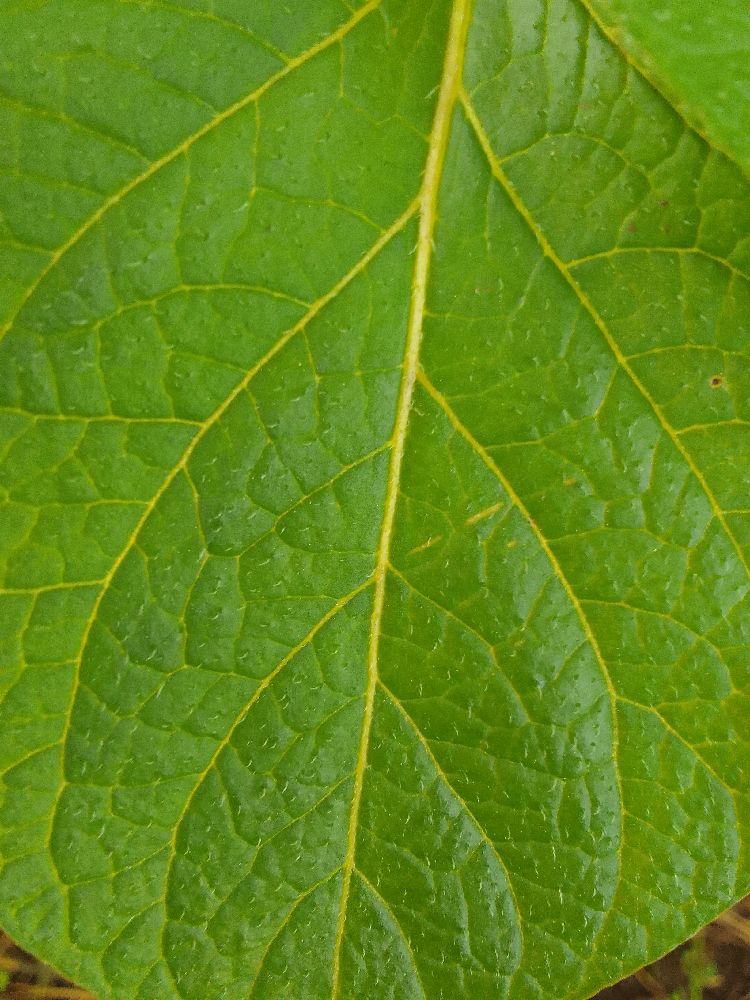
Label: Healthy